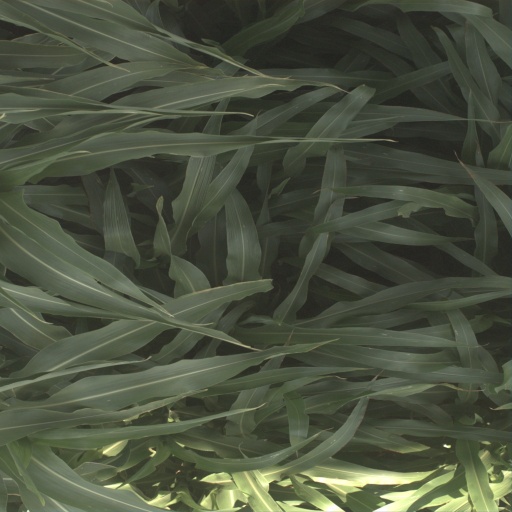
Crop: sorghum